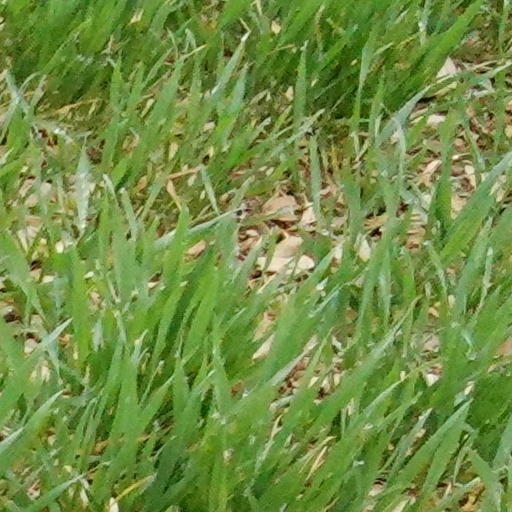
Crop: wheat